Magnolia Park, Houston

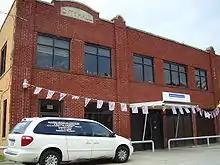
The former city hall of Magnolia Park

Magnolia Park (Spanish: "Parque Magnolia") is an area of the East End, Houston, Texas, located near the Houston Ship Channel. One of the oldest Hispanic neighborhoods in the City of Houston, Magnolia Park was formerly incorporated as the City of Magnolia Park in eastern Harris County.